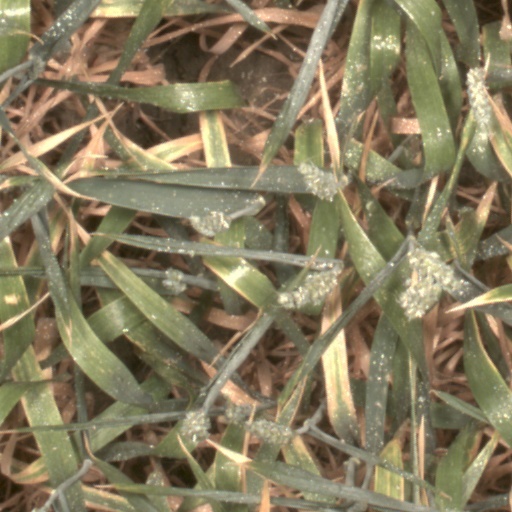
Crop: wheat